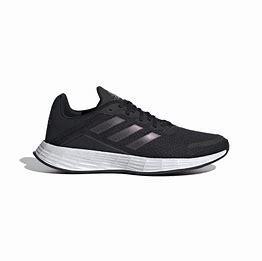
Brand: Adidas
Model: Duramo SL